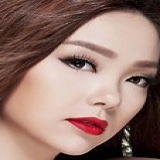
ca sĩ Minh Hằng